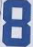
Number: 8